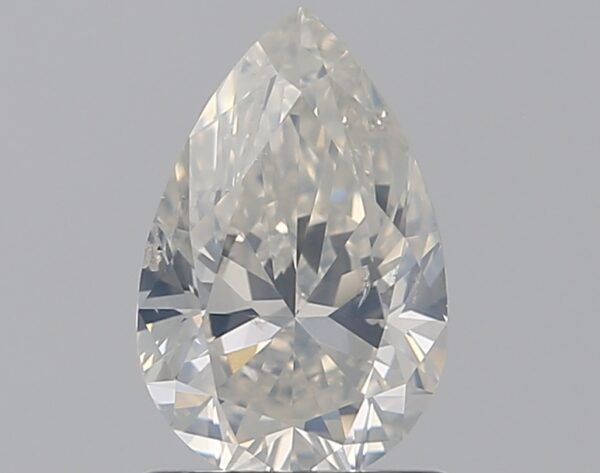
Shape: pear
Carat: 1
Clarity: SI2
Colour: G
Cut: EX
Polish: VG
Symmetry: VG
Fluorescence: N
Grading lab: IGI
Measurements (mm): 8.48 x 5.52 x 3.43